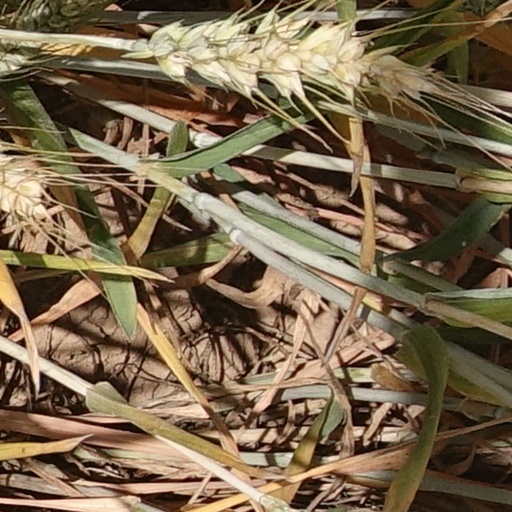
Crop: wheat